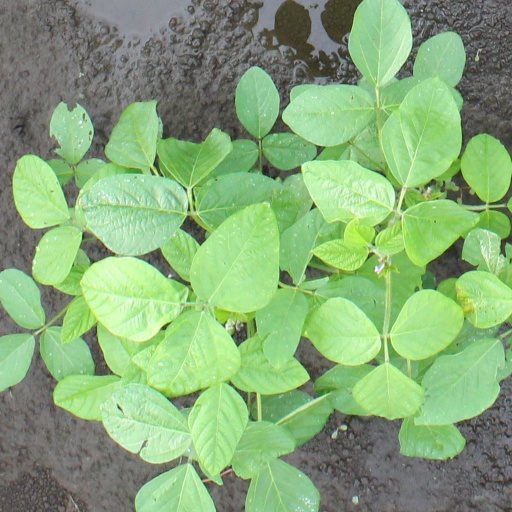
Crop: soybean